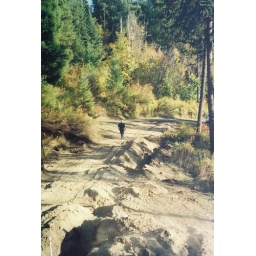
road we had built to bring in water